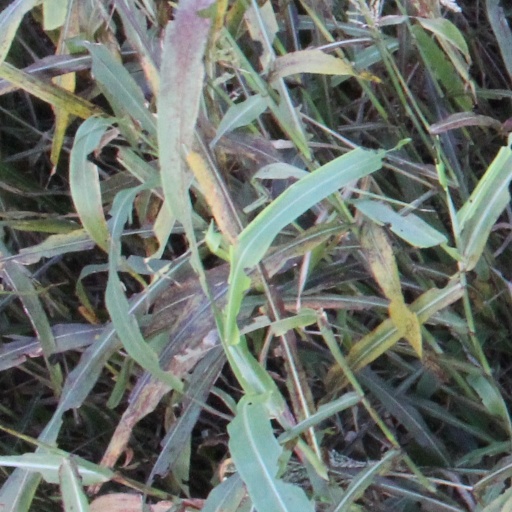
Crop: sorghum